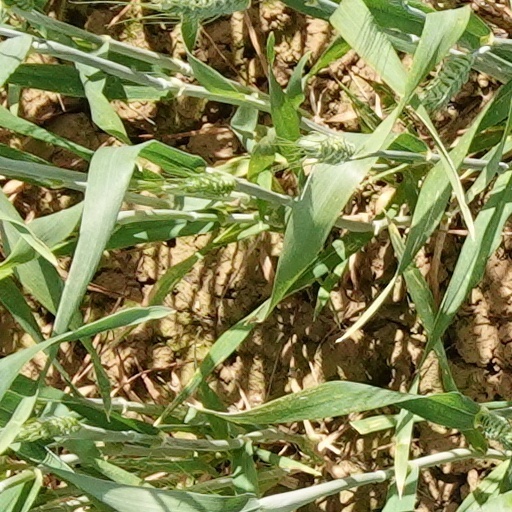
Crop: wheat